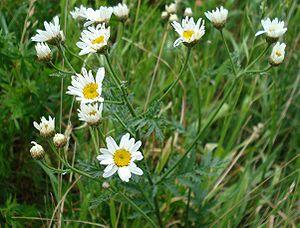
Tanacetum est un genre de plantes de la famille des Asteraceae qui regroupe environ 70 espèces de tanaisies, pyrèthres, camomilles, ...